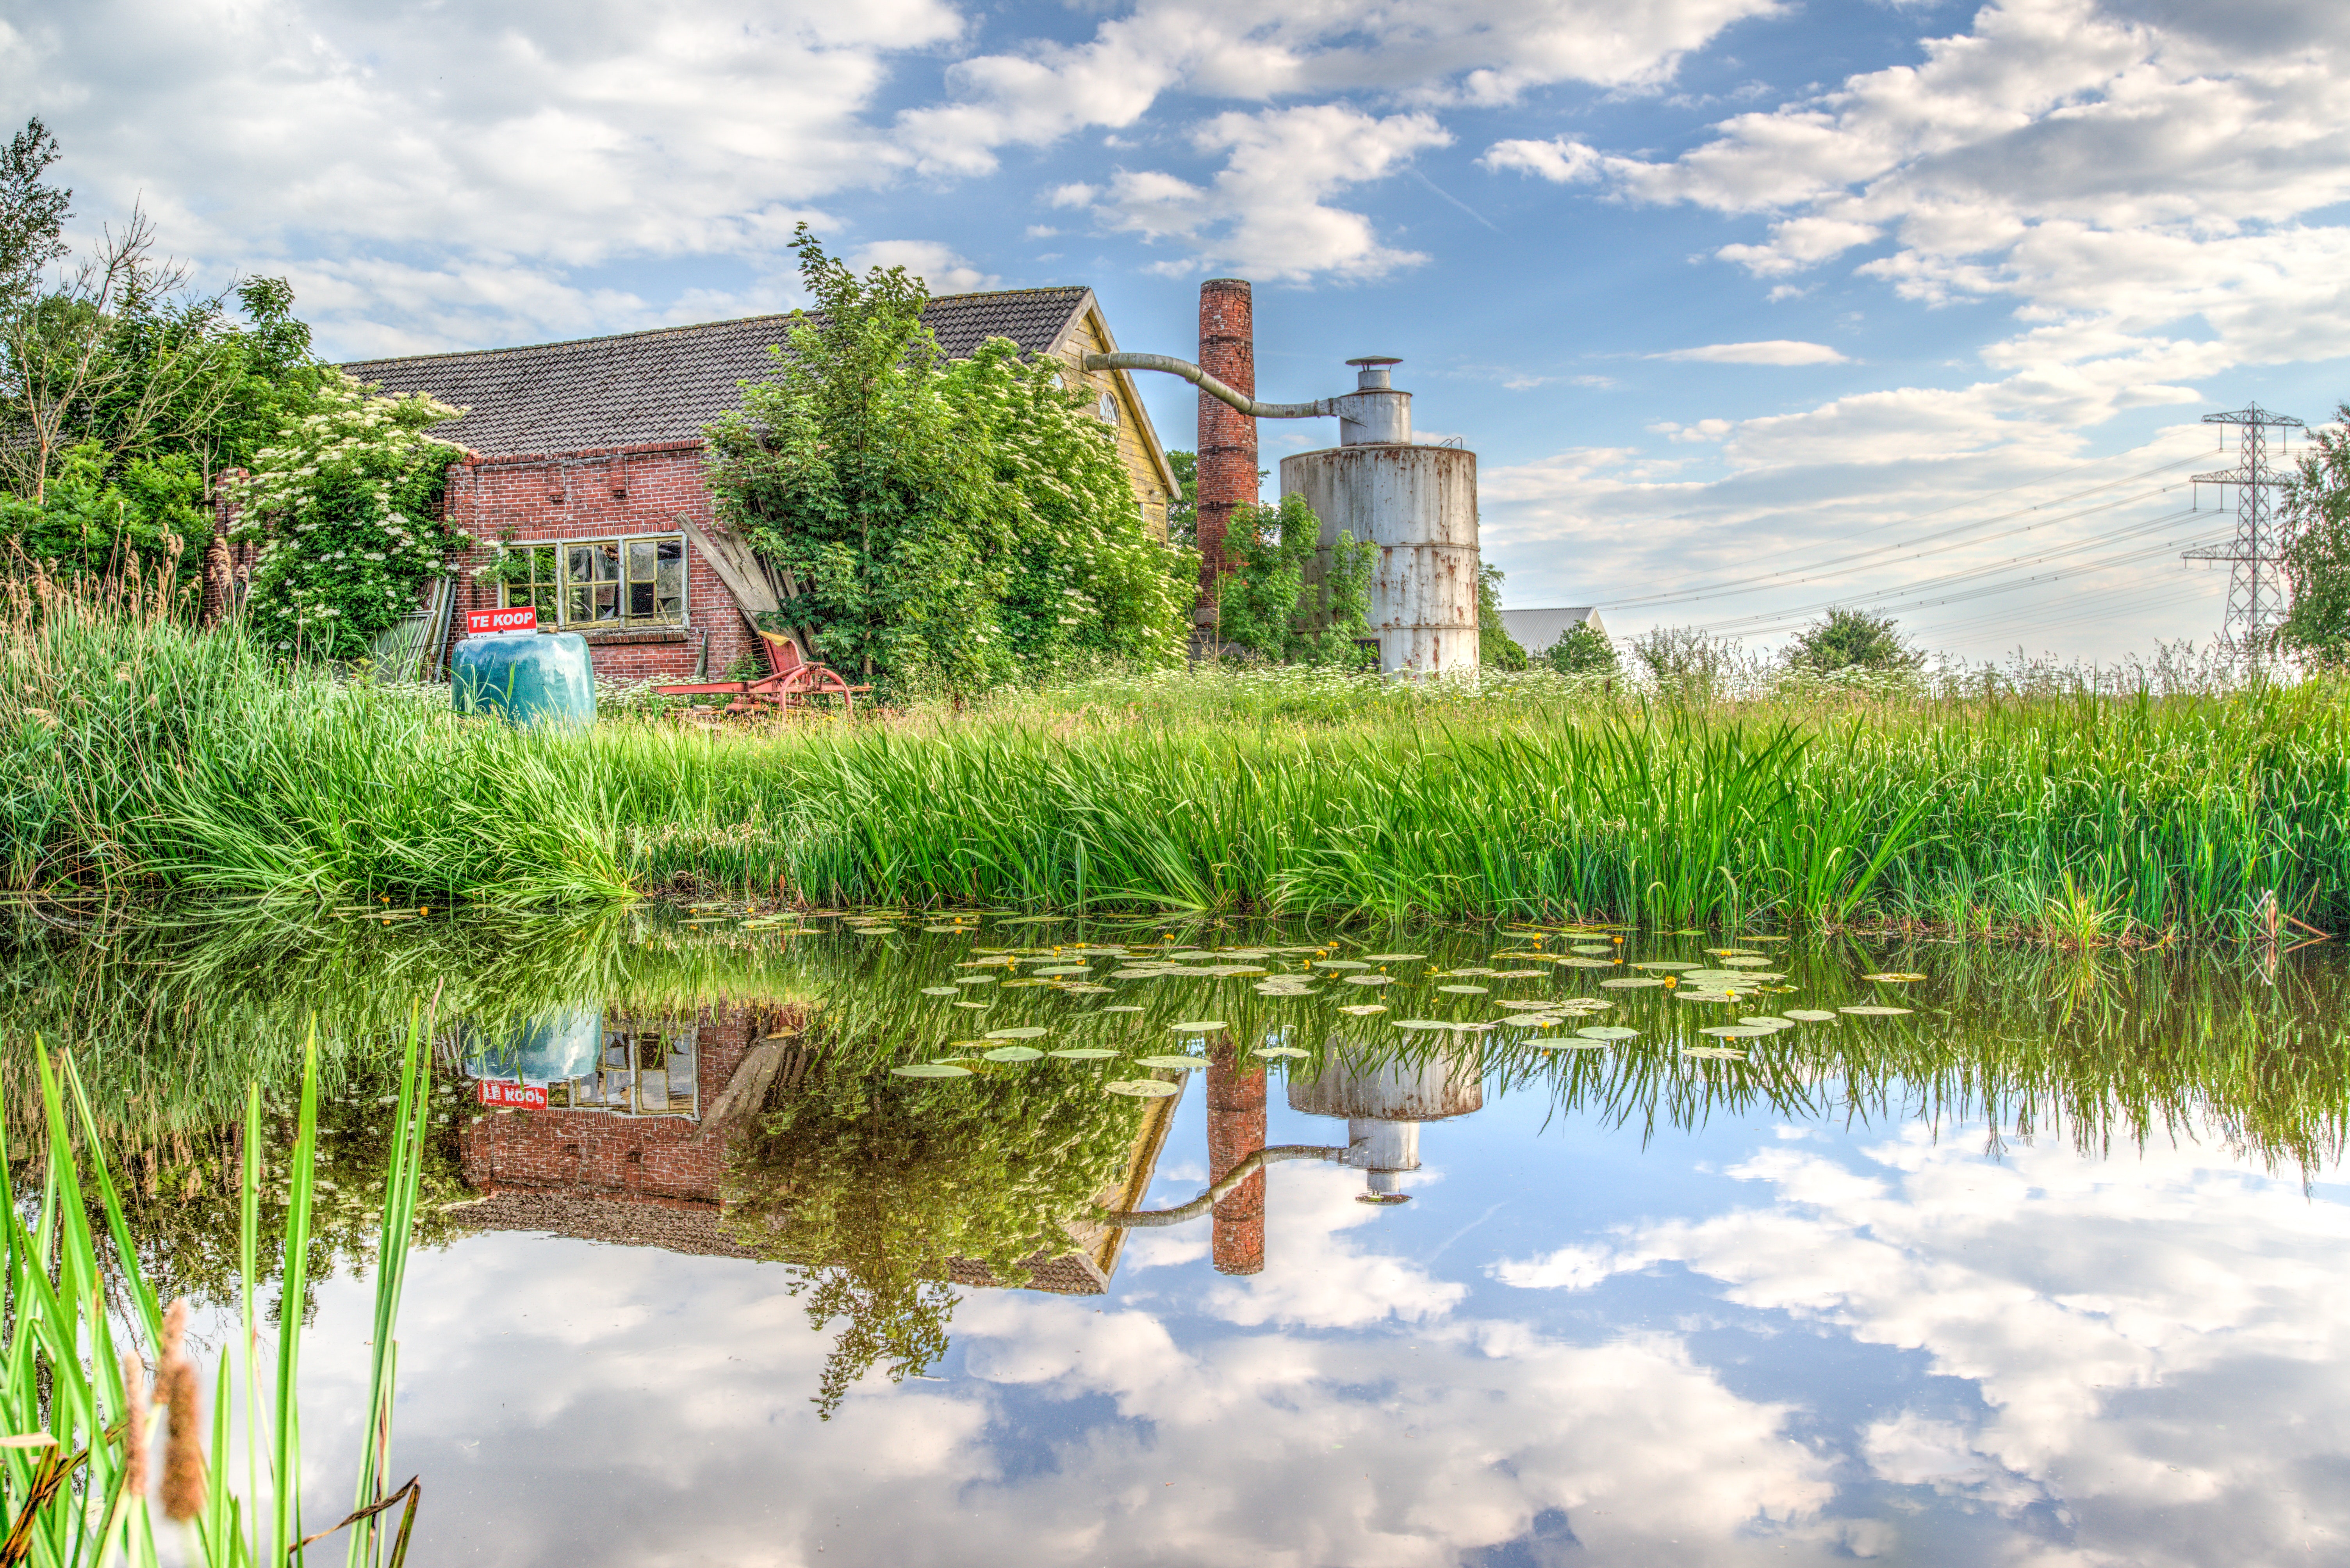
natural landscape, reflection, nature, water, vegetation, sky, natural environment, nature reserve, pond, waterway, grass, tree, wetland, grass family, bank, river, lake, marsh, cloud, watercourse, fen, house, landscape, rural area, plant, Freshwater marsh, swamp, building, bayou, bog, lacustrine plain, canal, fish pond, village